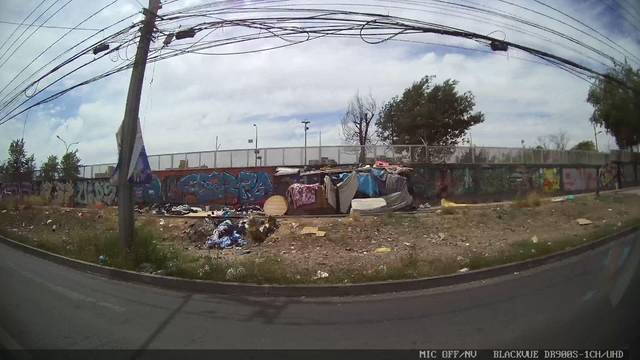
Region: Chile
Coordinates: -33.516, -70.654